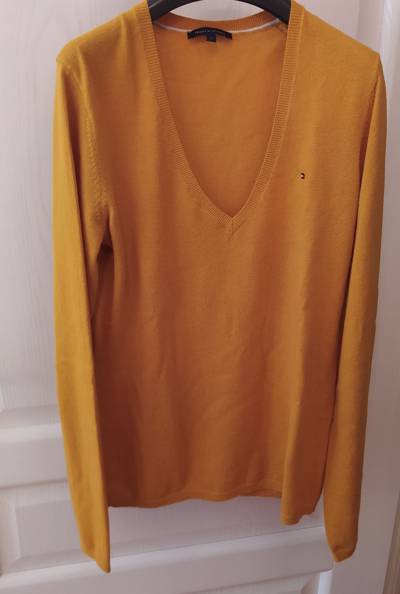
Waste category: clothes